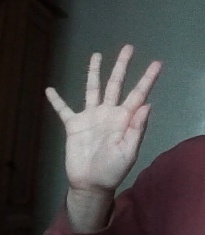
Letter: sheen